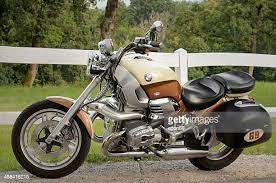
Vehicle type: Motorcycles